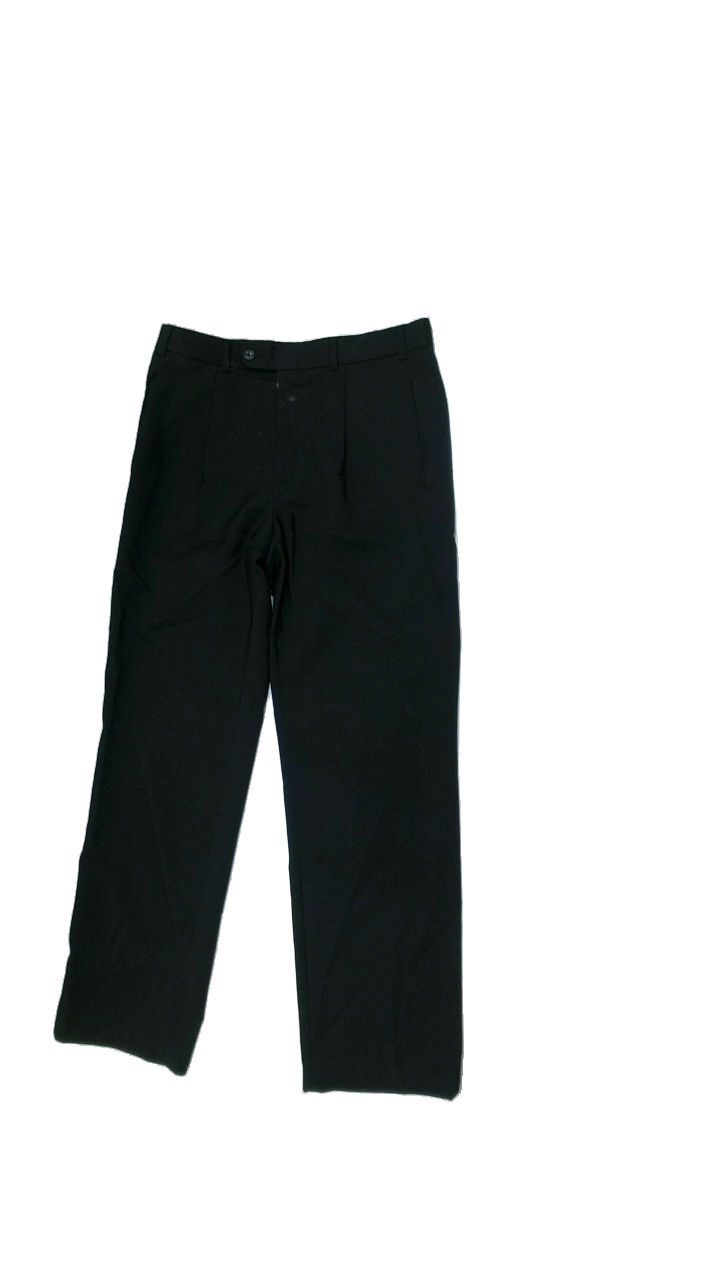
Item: Trousers (Men)
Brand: Batistini (dressman)
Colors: Black
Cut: Regular
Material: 100%wool
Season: Autumn
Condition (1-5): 3
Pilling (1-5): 4
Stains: Major
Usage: Export
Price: <50